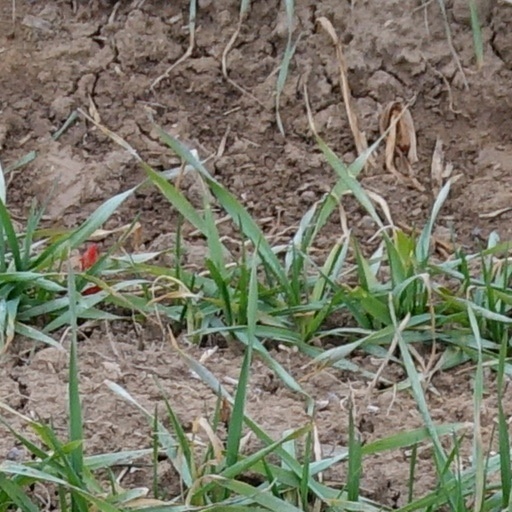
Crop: wheat